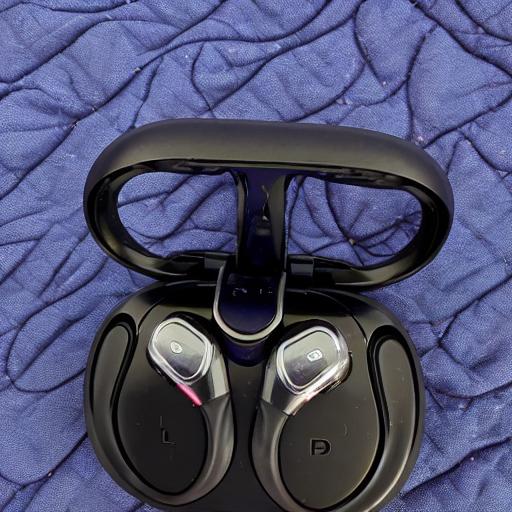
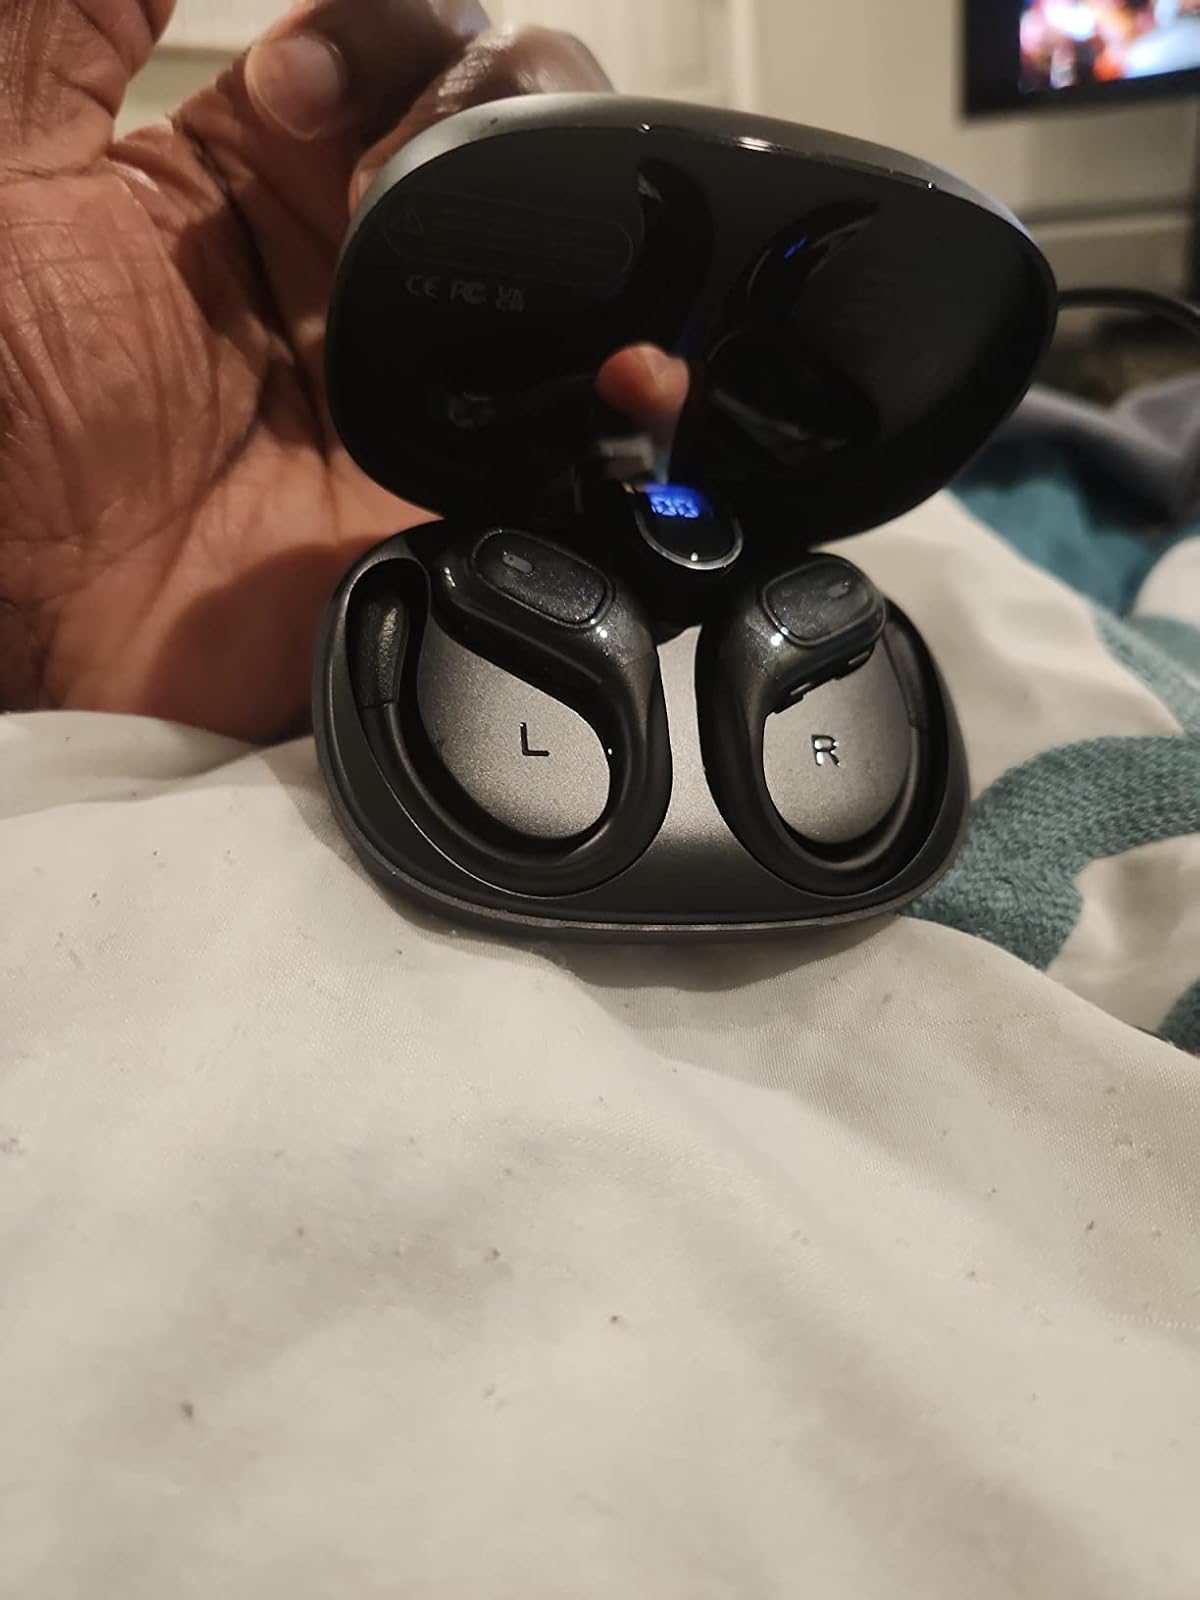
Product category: earbuds
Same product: no